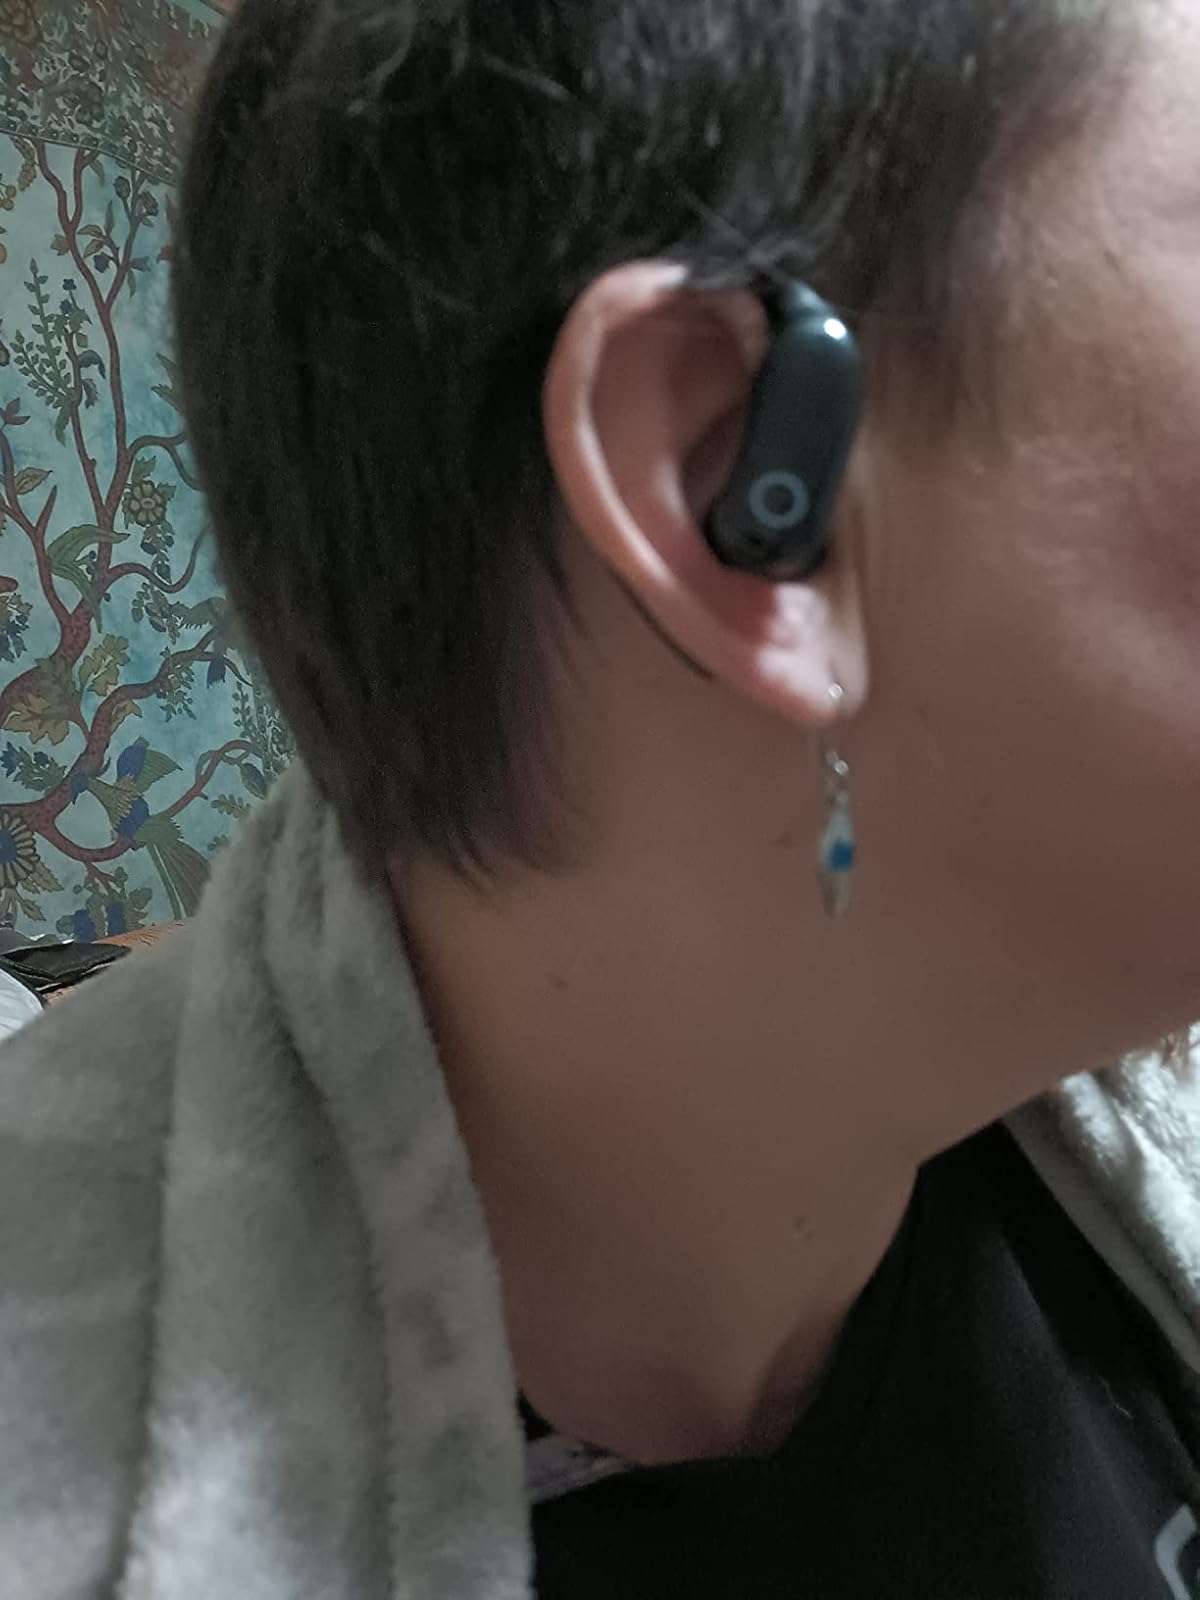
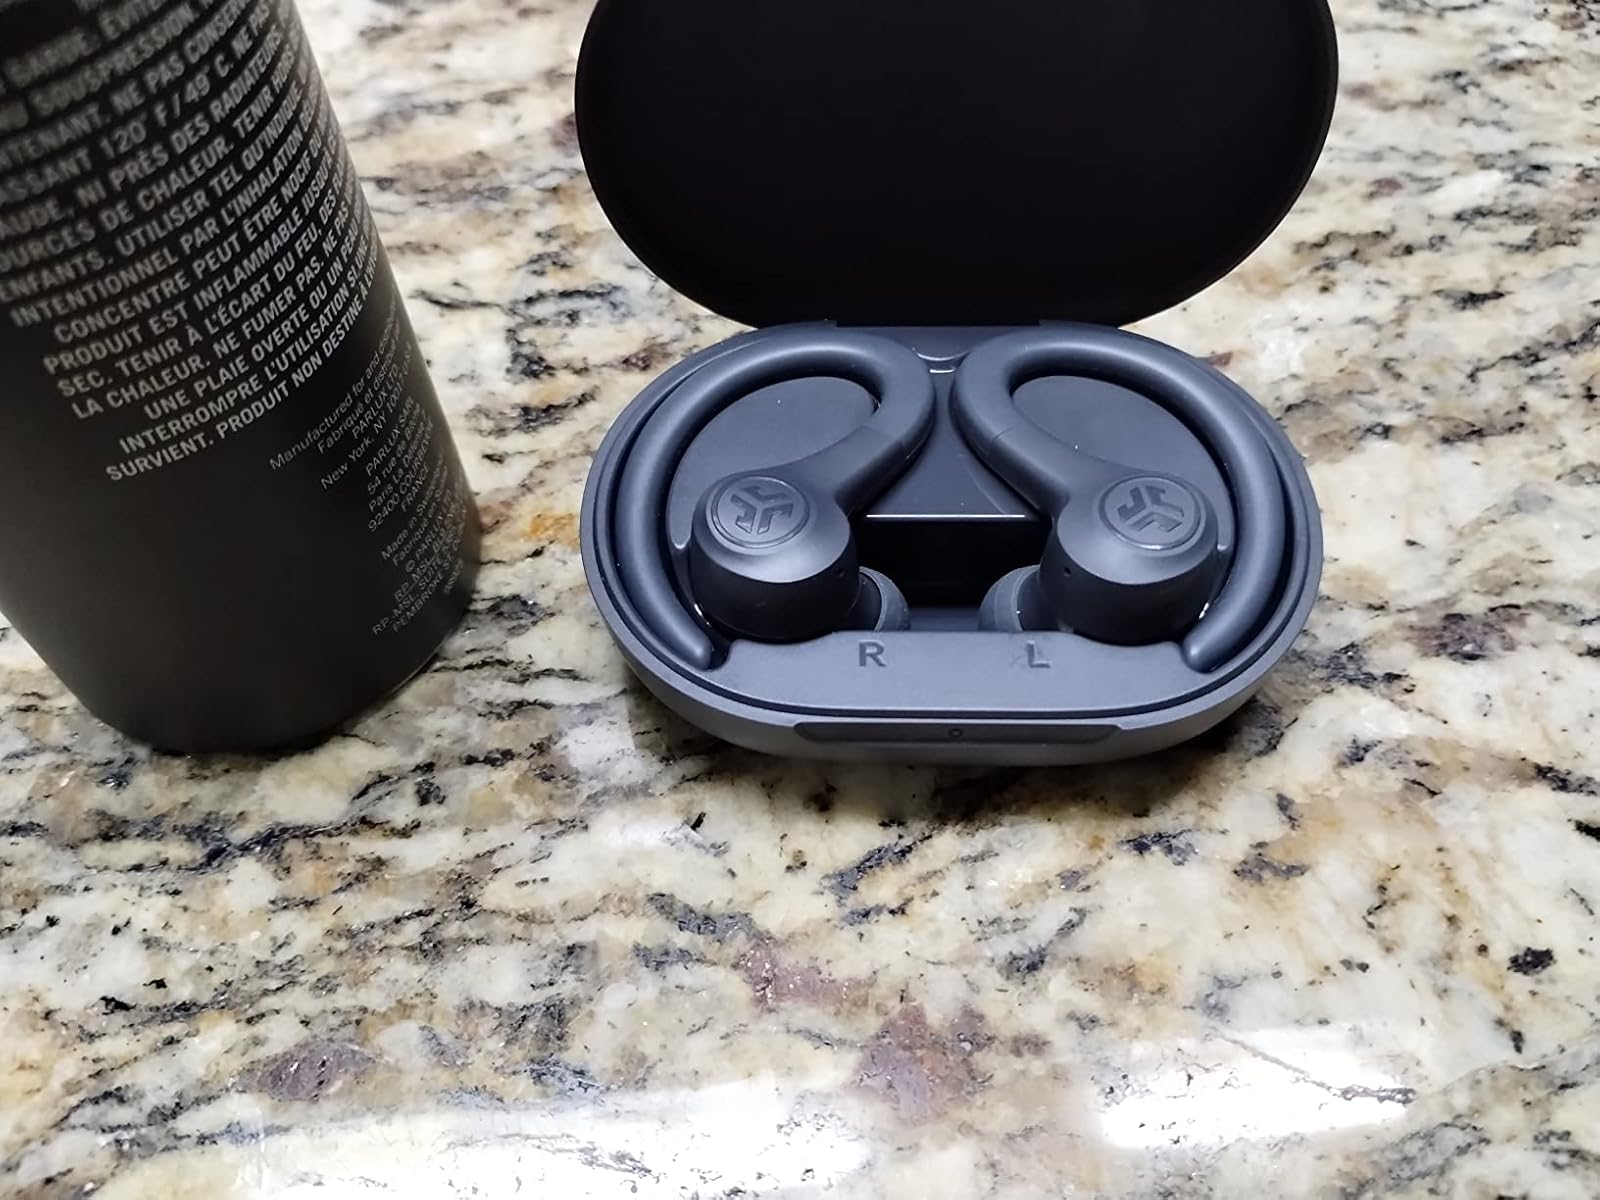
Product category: earbuds
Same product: no